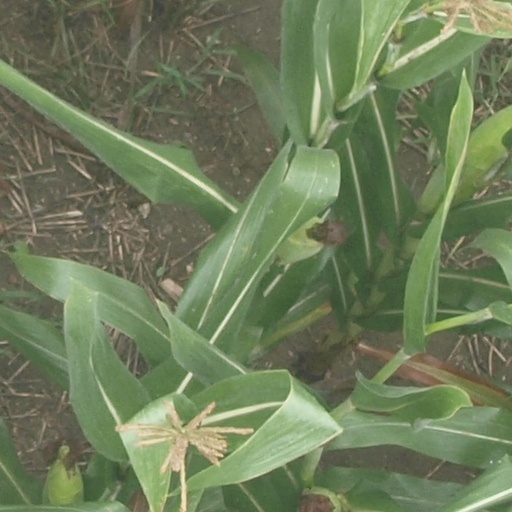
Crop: maize; corn